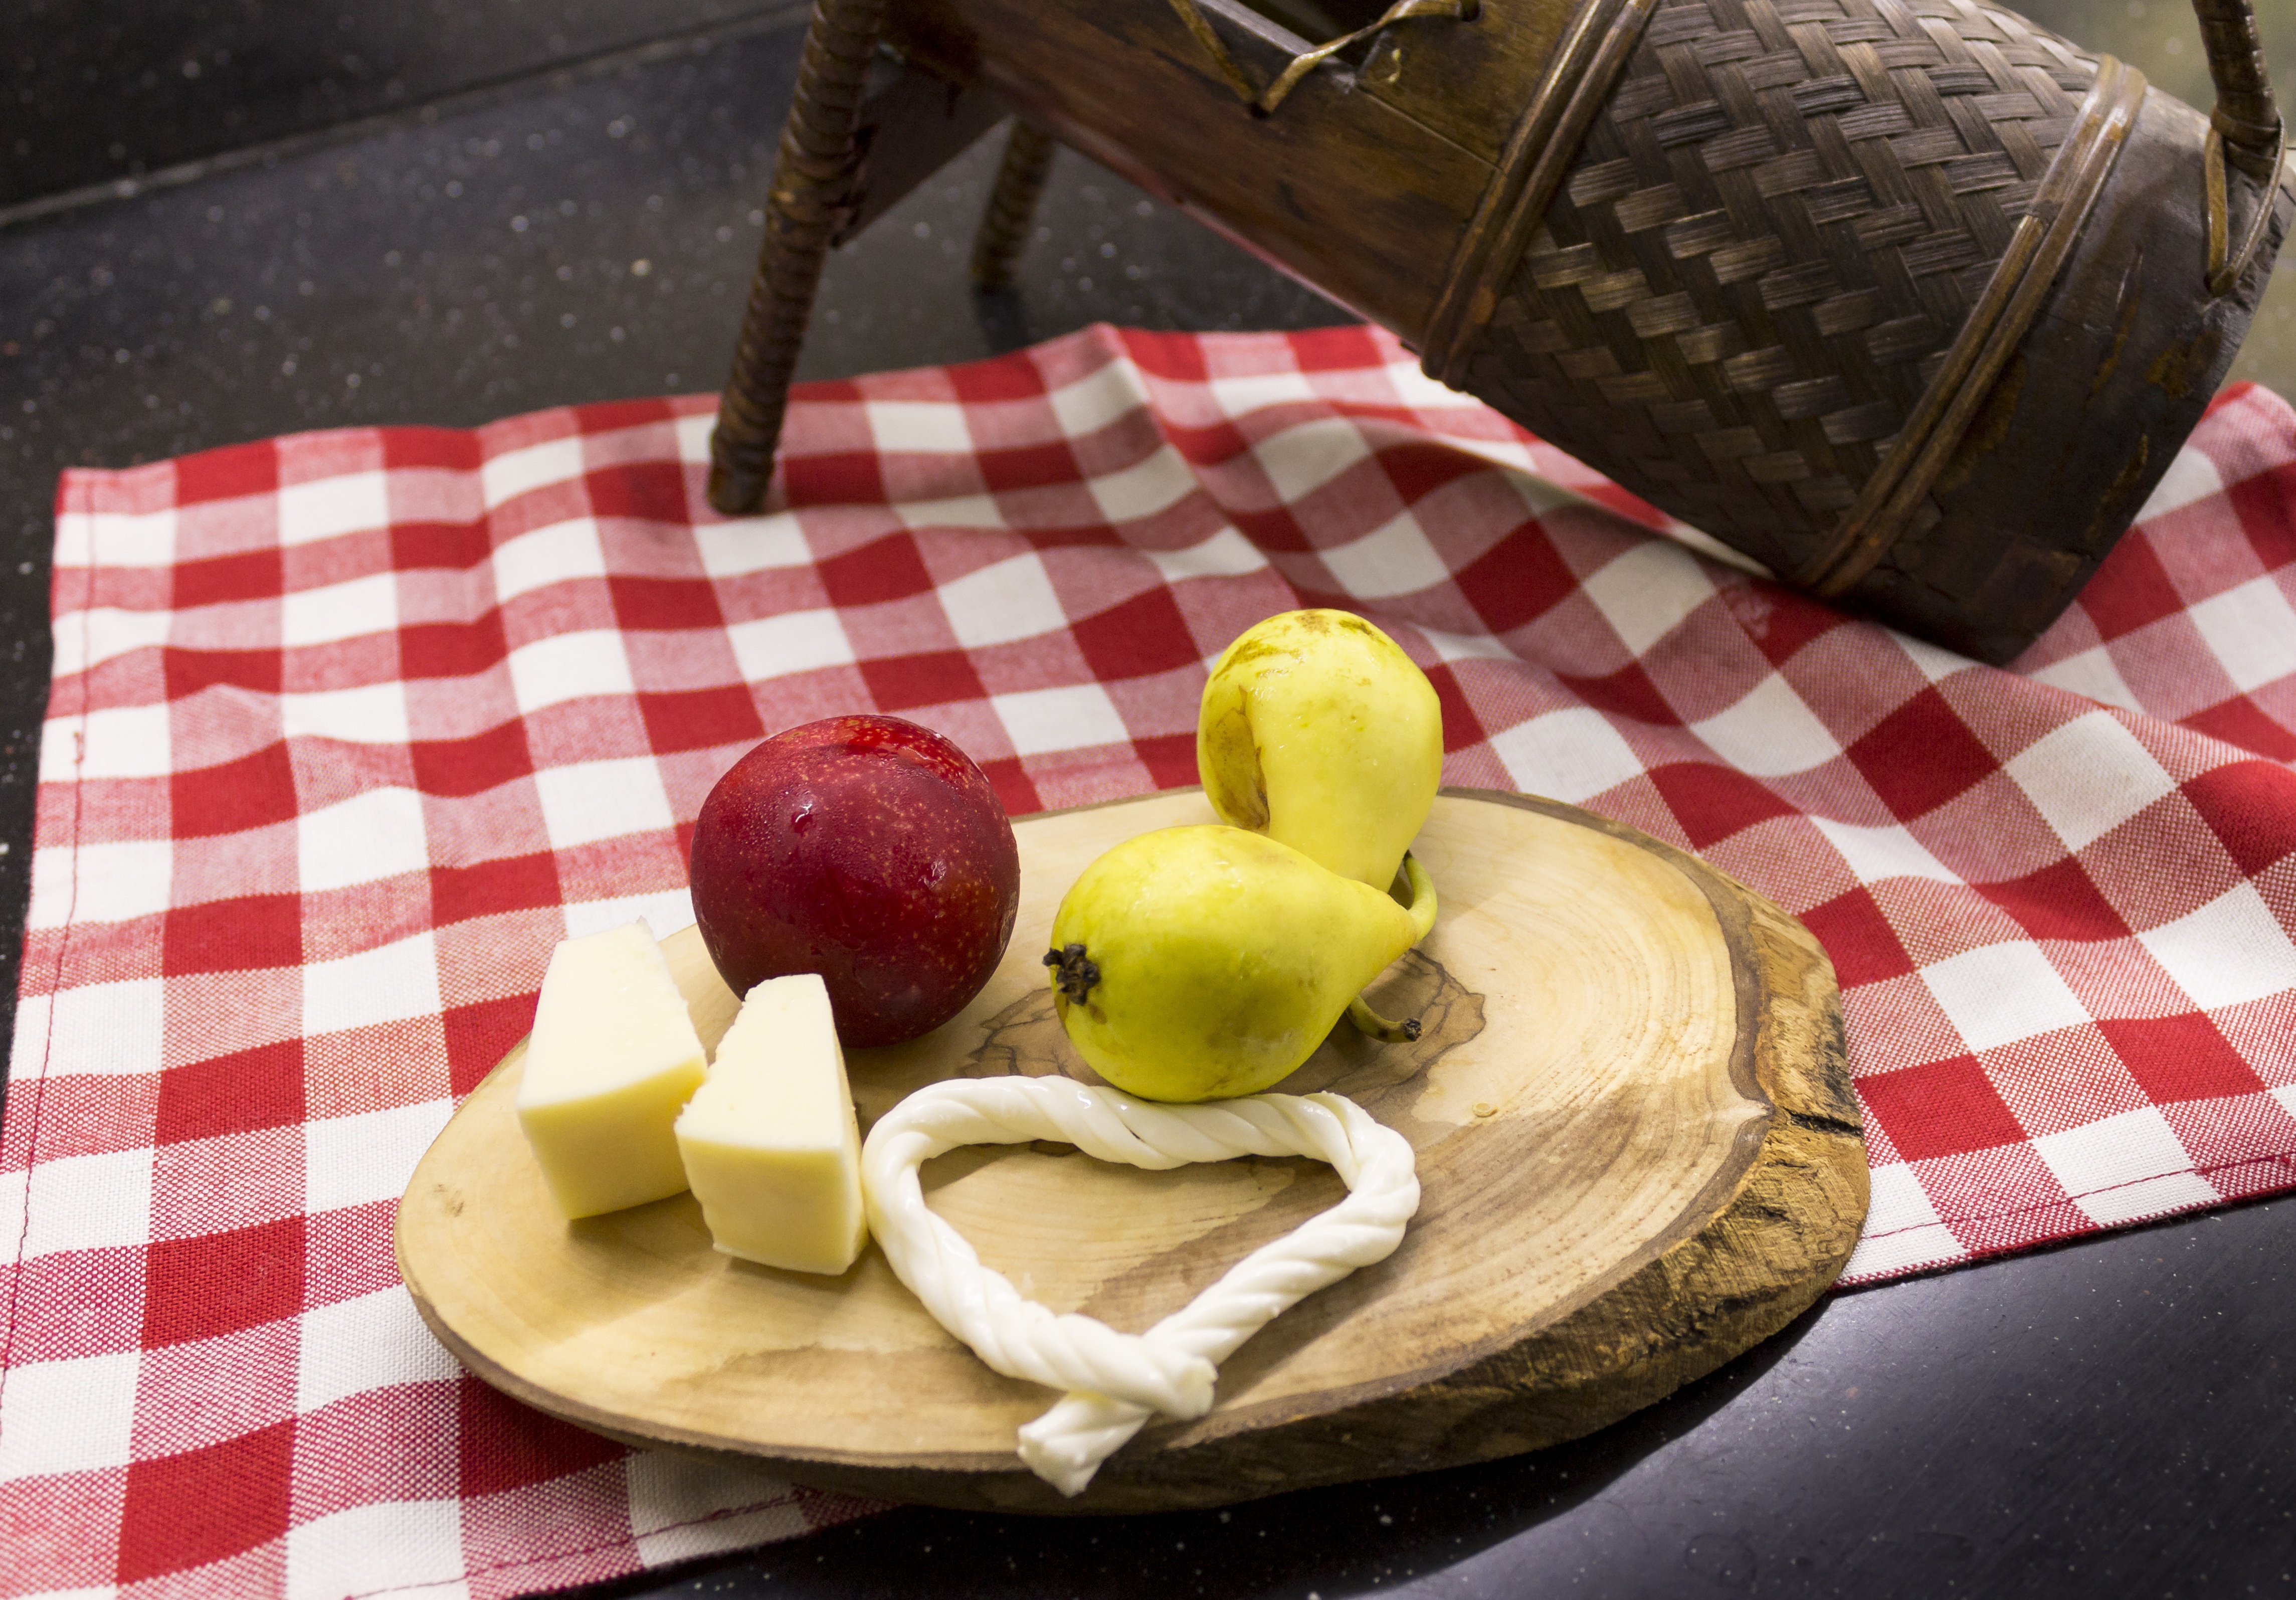
plant, wood, wine, fruit, dish, meal, food, produce, kitchen, breakfast, pear, snack, cuisine, health, cheese, chopping board, nutrition, healthy food, the drink, flowering plant, food photo, erik, yellow cheese, land plant